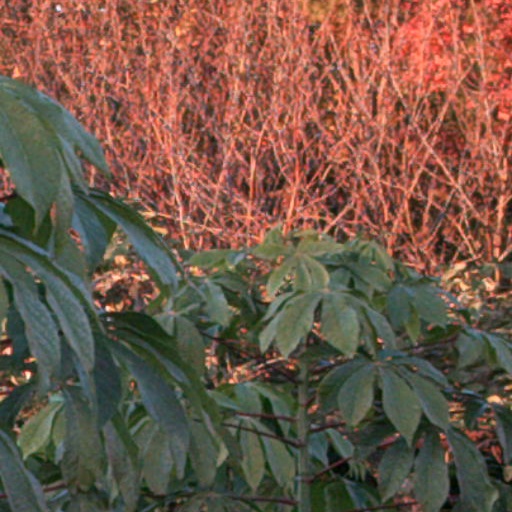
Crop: cassava